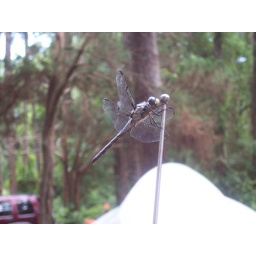
Dragonfly was in love with car antenna ball topper